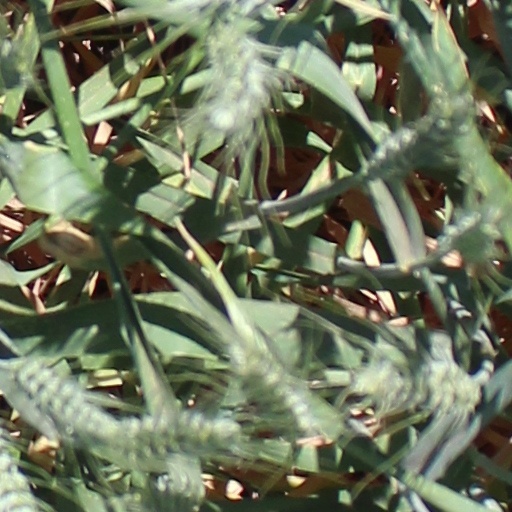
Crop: wheat